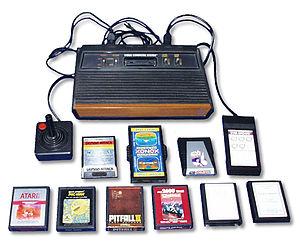
Atari VCS 2600, modèle original et quelques jeux.
Dans l'histoire des consoles de jeux vidéo, la deuxième génération commence avec la Fairchild Channel F en 1976, jusqu'au krach du jeu vidéo de 1983.
L'histoire du jeu vidéo débute dans les années 1940, où l'idée du jeu vidéo naît au sein des universités lors de recherches sur l'informatique. Les jeux vidéo ne se font connaitre du grand public qu'à partir des années 1970 avec la commercialisation des premières bornes d'arcade ainsi que les consoles de jeu vidéo, pouvant faire tourner une dizaine de jeux simplistes. Le jeu vidéo devient alors une industrie, évoluant avec la technologie et marqué par un krach en 1983, à la suite de l'inondation des modèles sur le marché après le boom des années 1970.